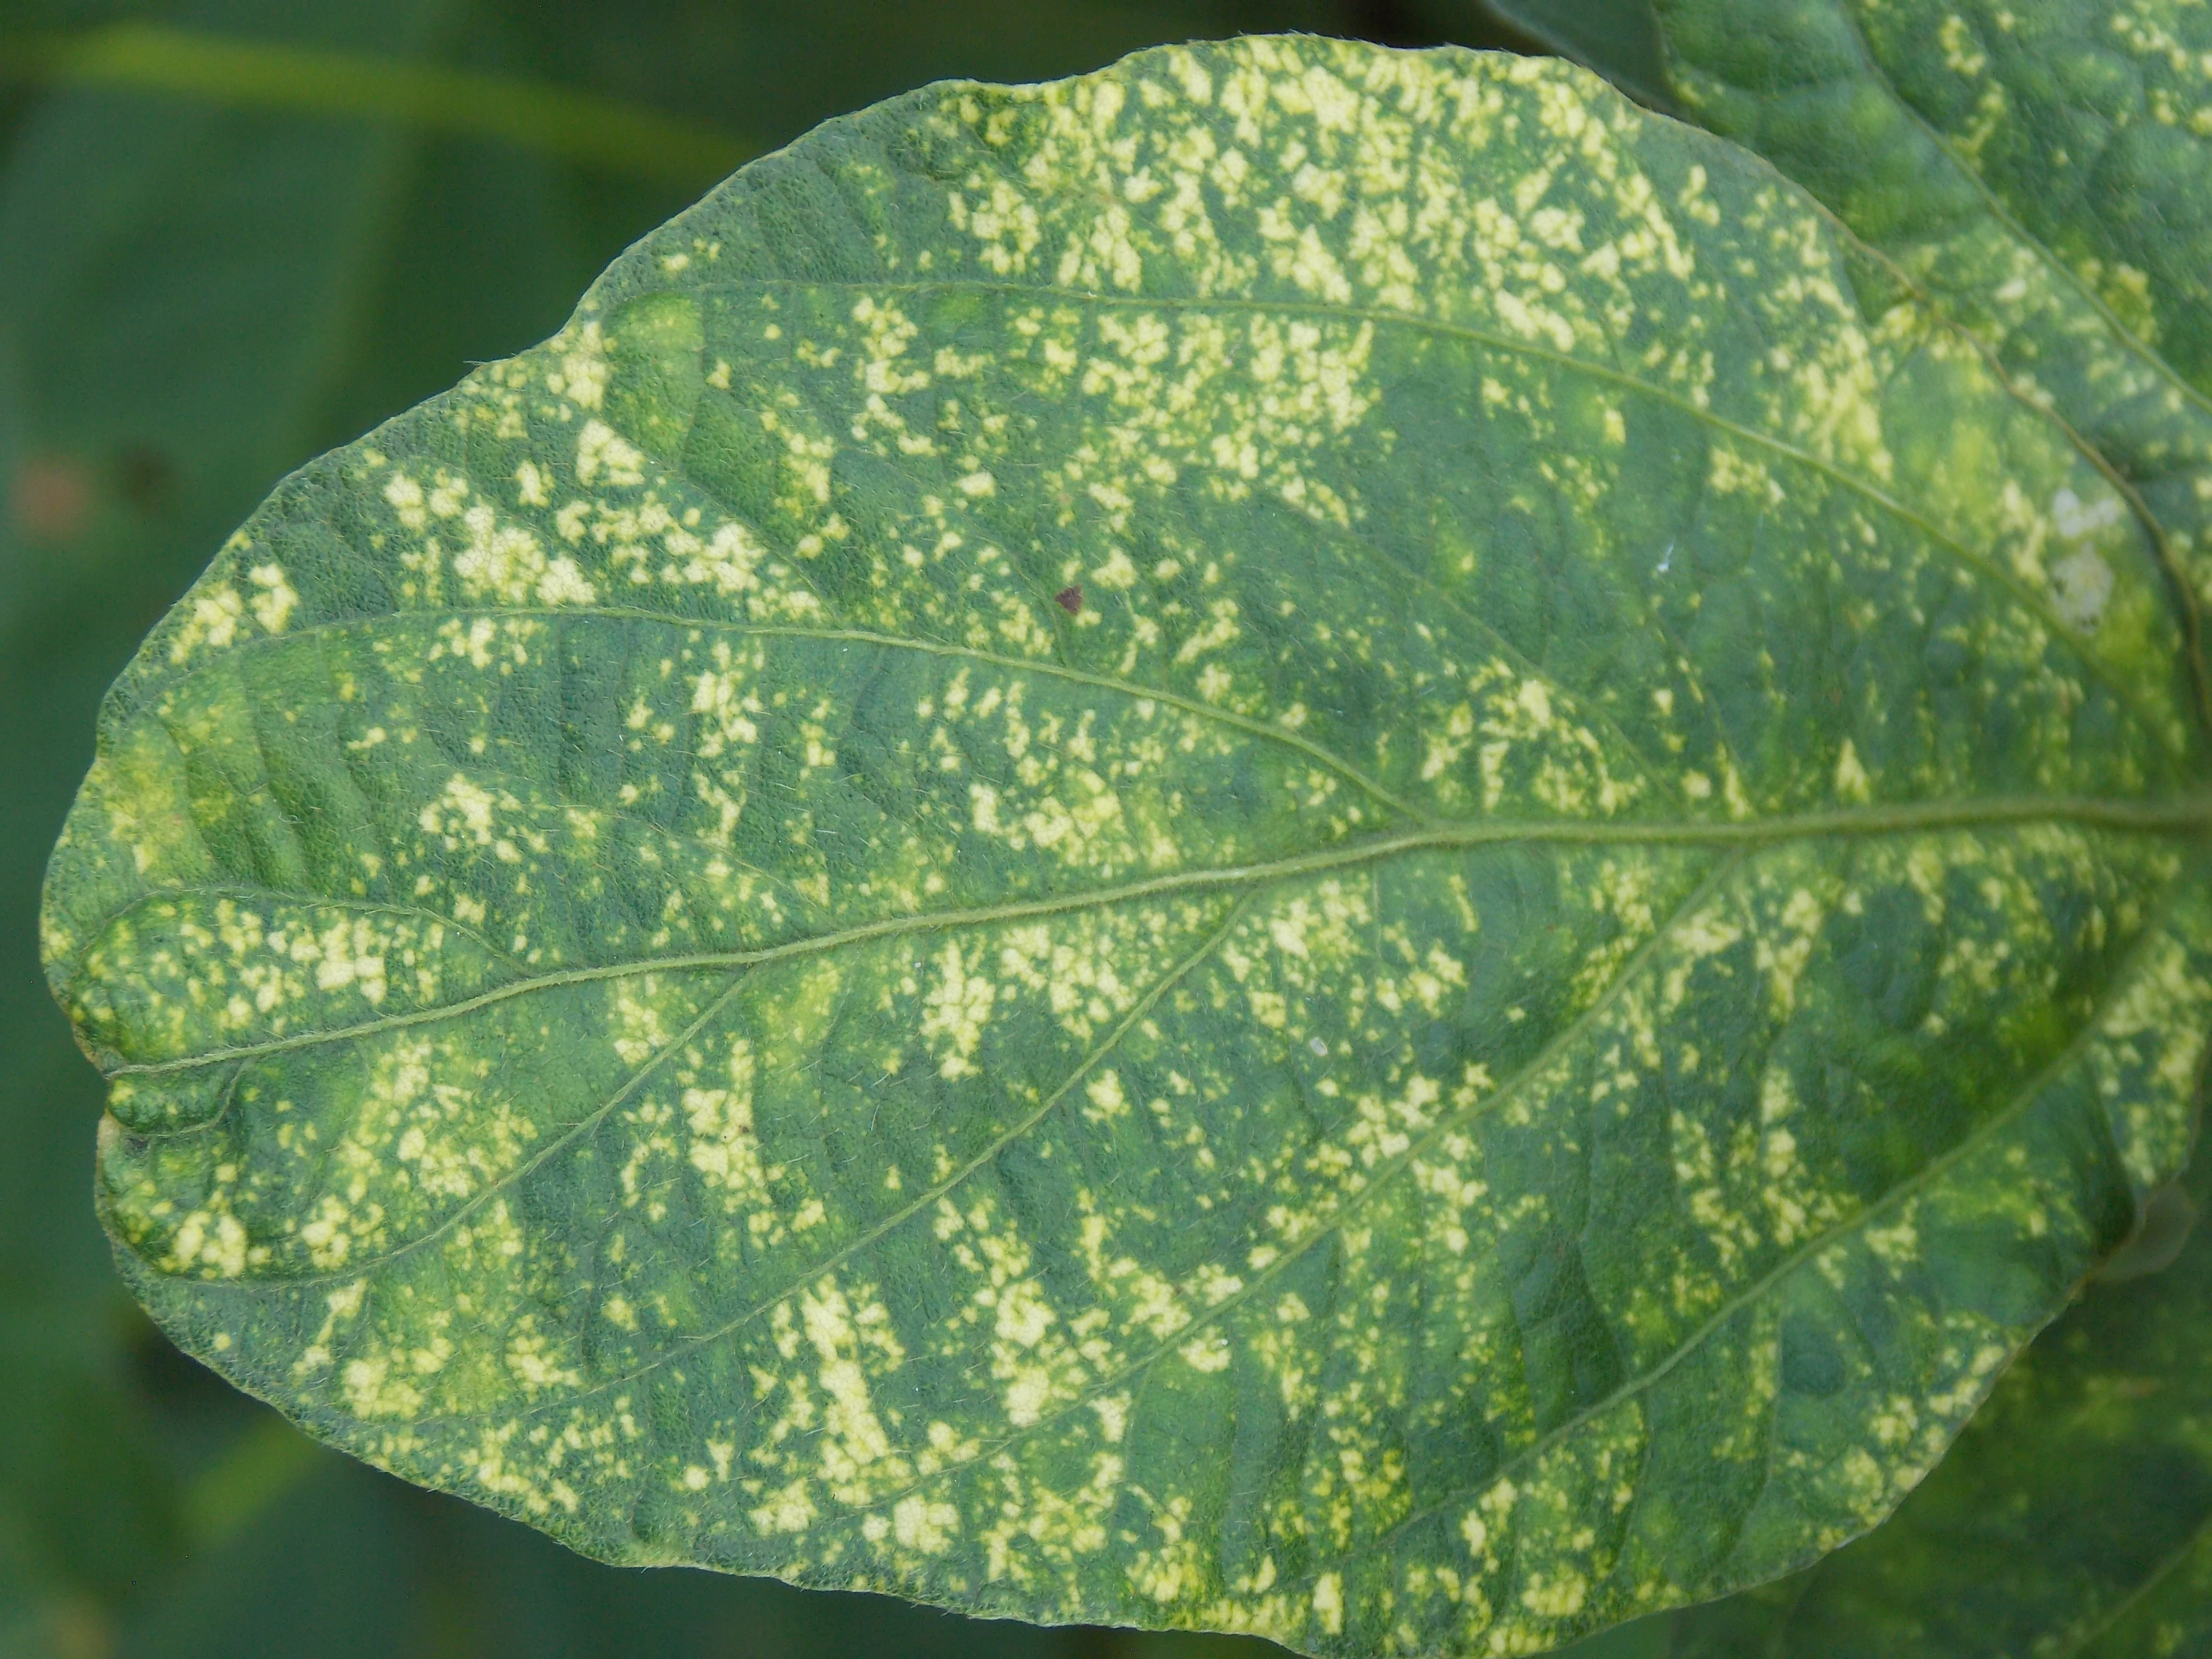
Label: Disease